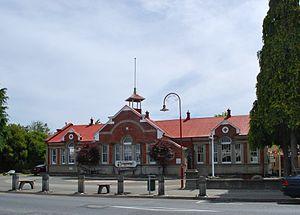
La ville de Motueka est une localité de l’Île du Sud de la Nouvelle-Zélande.